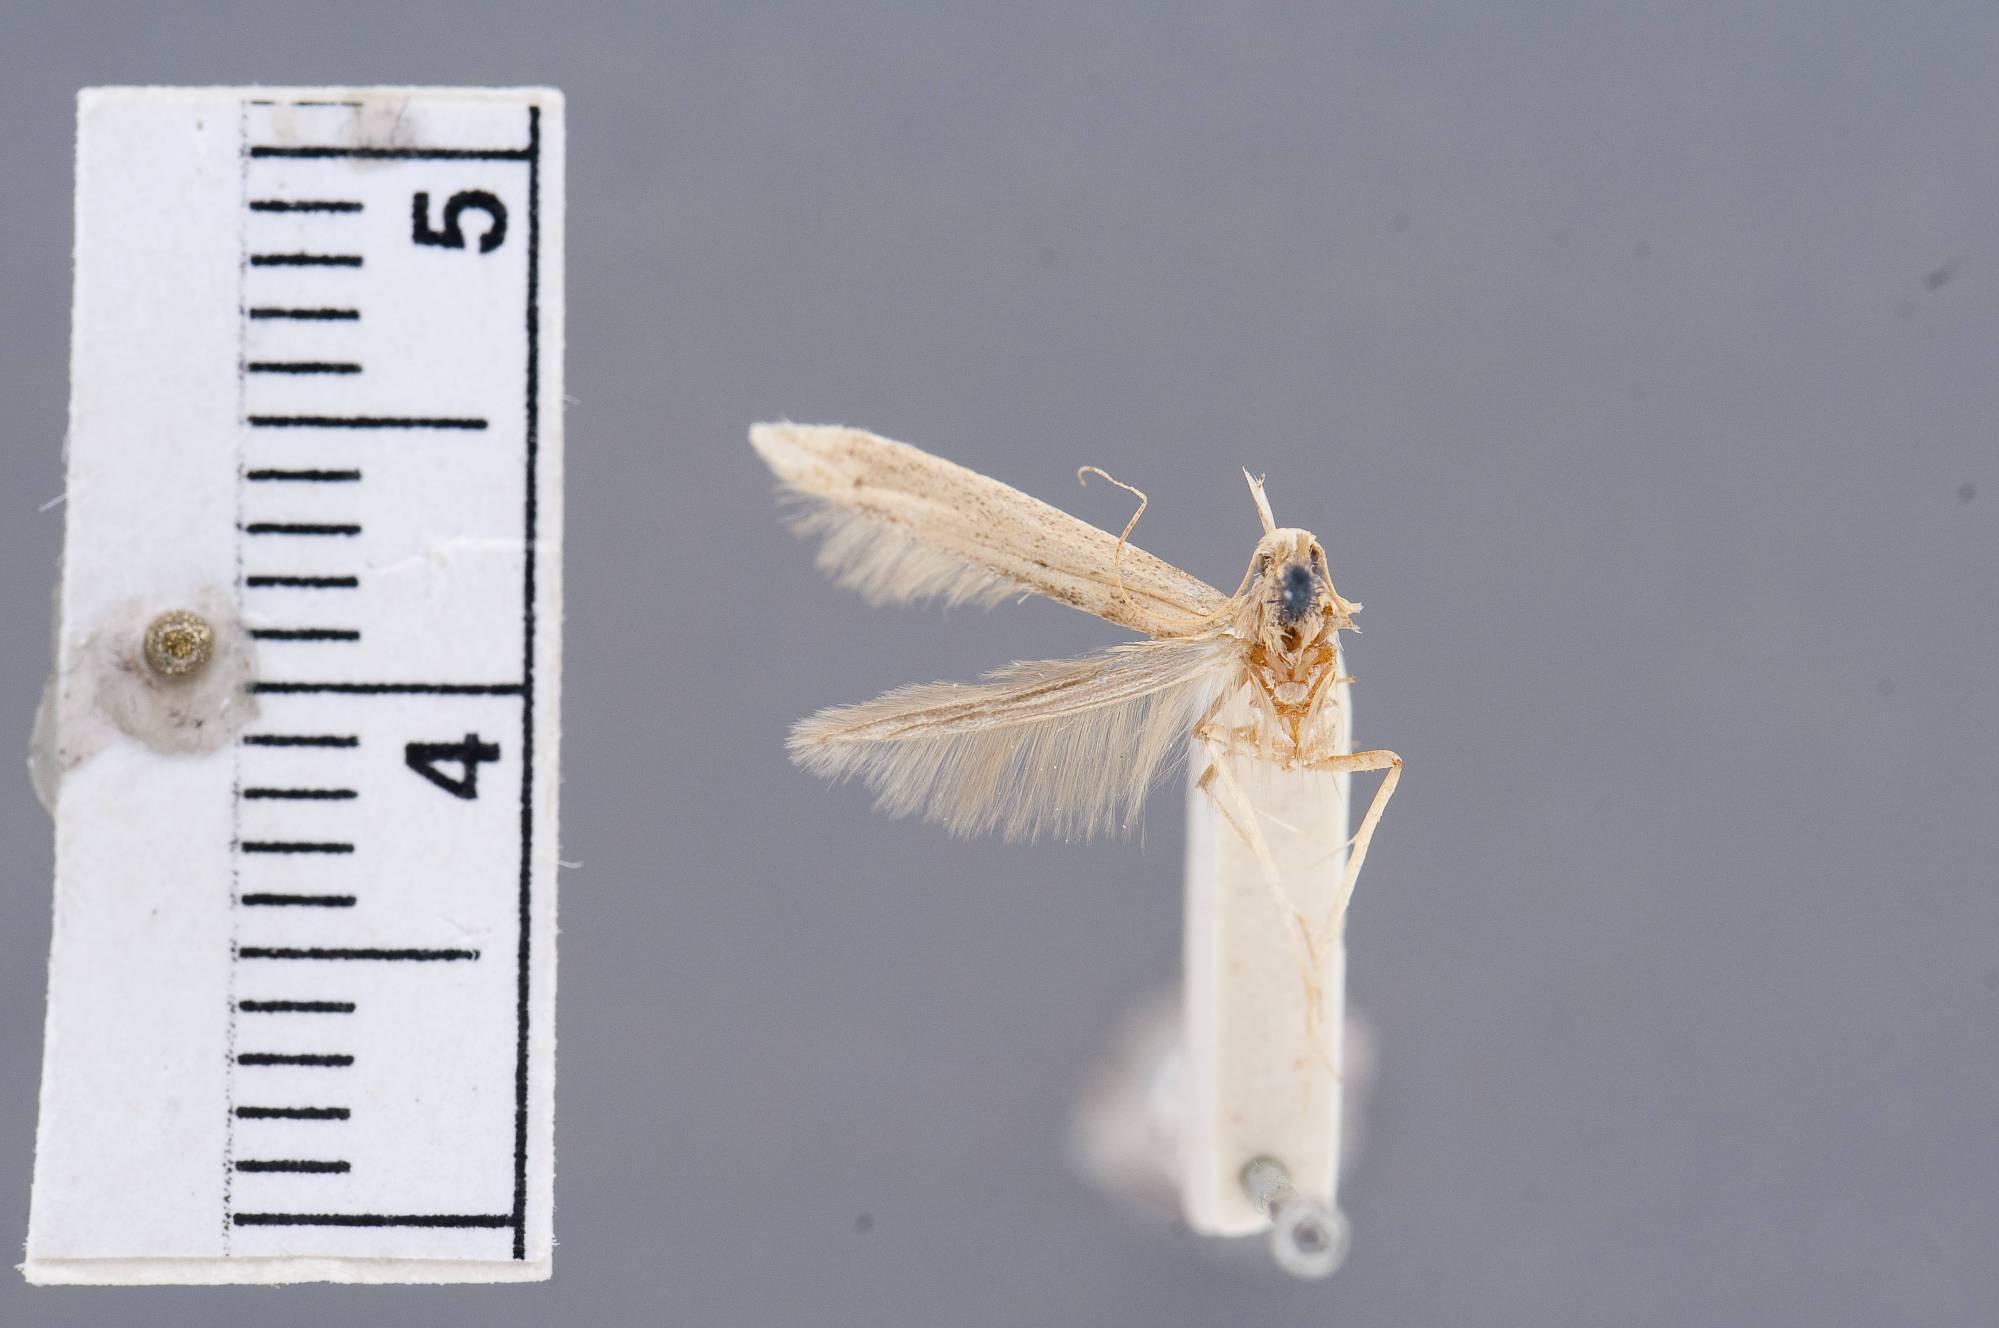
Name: Homaledra knabi
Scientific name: Homaledra knabi Walsingham, 1909
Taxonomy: Animalia, Arthropoda, Insecta, Lepidoptera, Glossata, Pterolonchidae, Pterolonchinae
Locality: Cordoba, Type 5972, Wlsm det 1908, Veracruz, Mexico